Gateshead and District Tramways Company

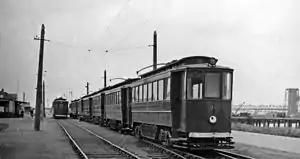
Ex Gateshead and District Tramways cars on the Grimsby & Immingham Electric Railway

The last tram operated on 4 August 1951. Several tramcars survived the closure. Nineteen cars were sold to the Grimsby & Immingham Electric Railway. Two of these survived into preservation. No 5 is at the National Tramway Museum and No 10 is at the Beamish Museum.